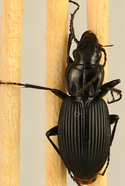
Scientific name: Pterostichus lachrymosus
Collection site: Mountain Lake Biological Station NEON (MLBS), plot MLBS_009